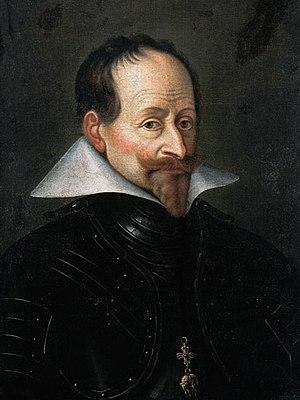
Maximilien Iᵉʳ fut duc puis électeur de Bavière. Fils du duc Guillaume V de la maison de Wittelsbach et de Renée de Lorraine, il est né le 17 avril 1573 à Munich et mort le 27 septembre 1651 à Ingolstadt. Ce fut un des principaux protagonistes de la guerre de Trente Ans.
La guerre de Trente Ans est une série de conflits armés qui a déchiré l’Europe du 23 mai 1618 au 15 mai 1648. Les causes en sont multiples mais son déclencheur est la révolte des sujets tchèques protestants de la maison de Habsbourg, la répression qui s'ensuivit, et le désir des Habsbourg d’accroître leur hégémonie et celle de la religion catholique dans le Saint-Empire.